Private natural heritage reserve (Brazil)

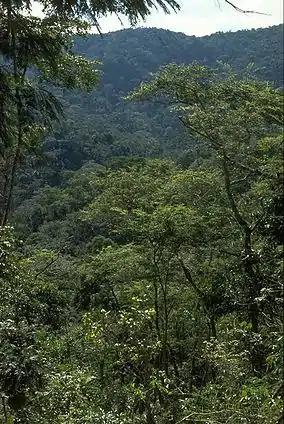
Feliciano Miguel Abdala Natural Reserve (former Caratinga Biological Station)

A private natural heritage reserve ( – RPPN) is a type of preservation area in Brazil.